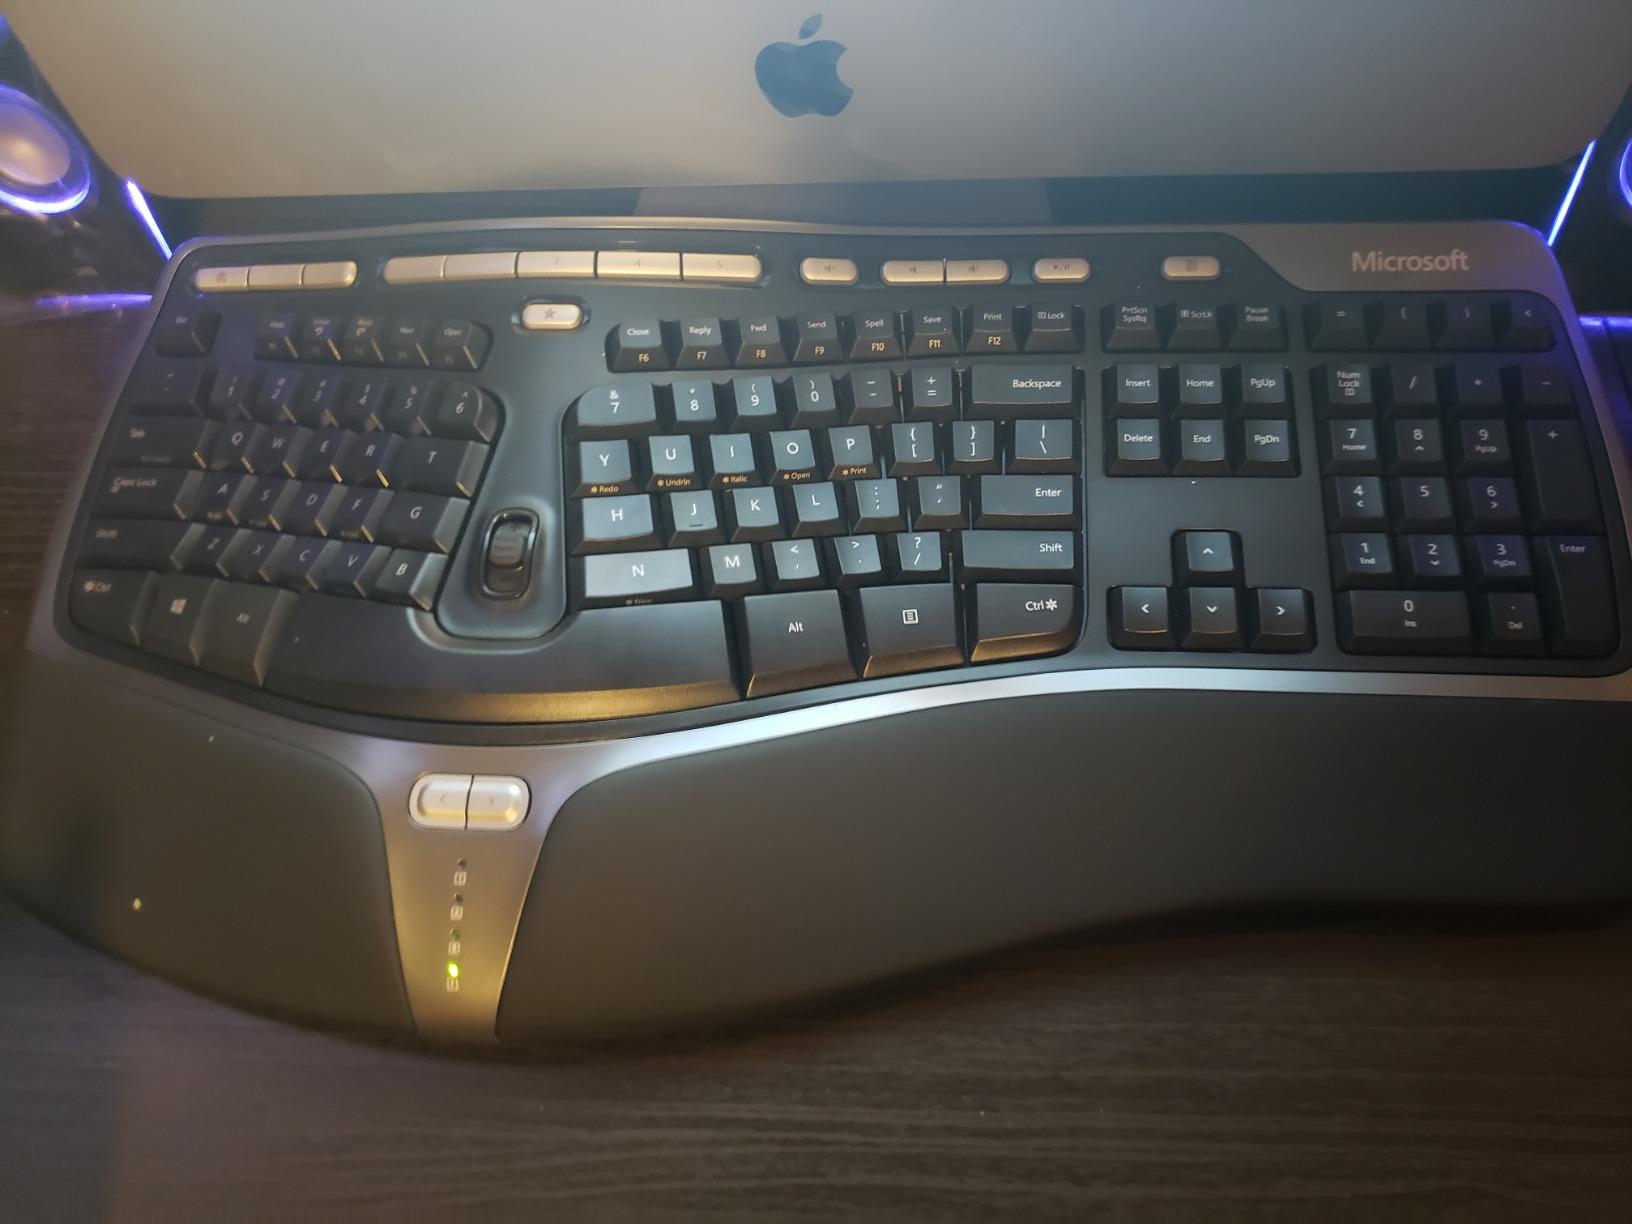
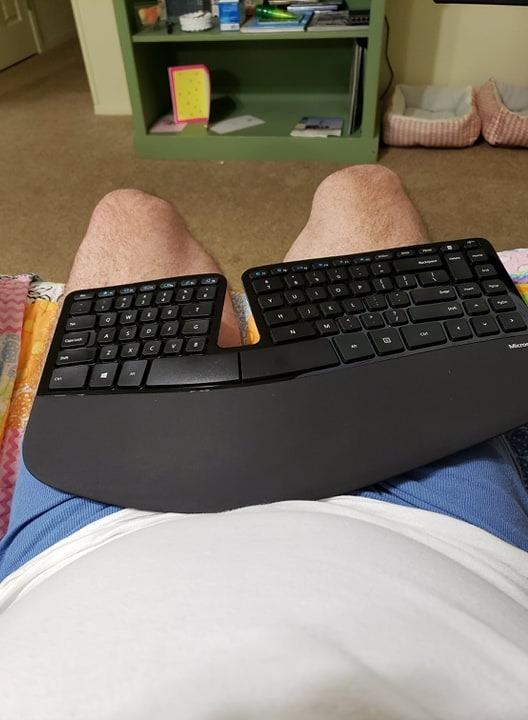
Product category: keyboard
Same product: no